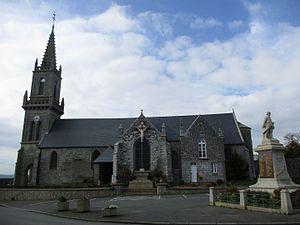
L'église Saint-Pierre et Saint-Paul de Kergrist (56) This building is indexed in the Base Mérimée, a database of architectural heritage maintained by the French Ministry of Culture,
La liste des églises du Morbihan recense de manière exhaustive les églises situées dans le département français du Morbihan. Il est fait état des diverses protections dont elles peuvent bénéficier, et notamment les inscriptions et classements au titre des monuments historiques.
Kergrist [kɛʁgʁist] est une commune française, située dans le département du Morbihan en région Bretagne.